Haley Johnson

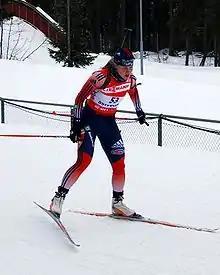
Haley Johnson

Haley Johnson (born December 8, 1981, in Denver, Colorado) is an American biathlete who has competed since 2008. Her best World Cup finish was 52nd in a pursuit event in Sweden in 2008.